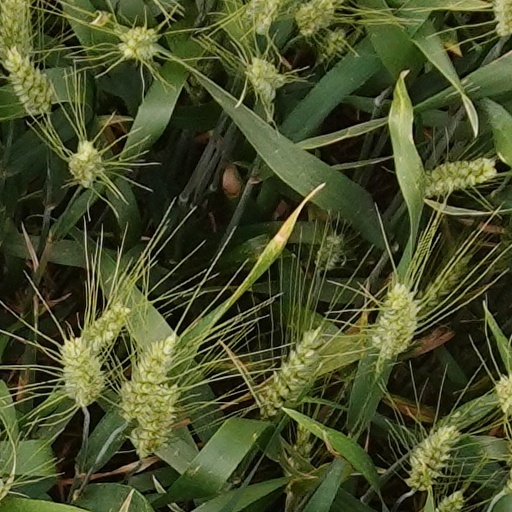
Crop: wheat